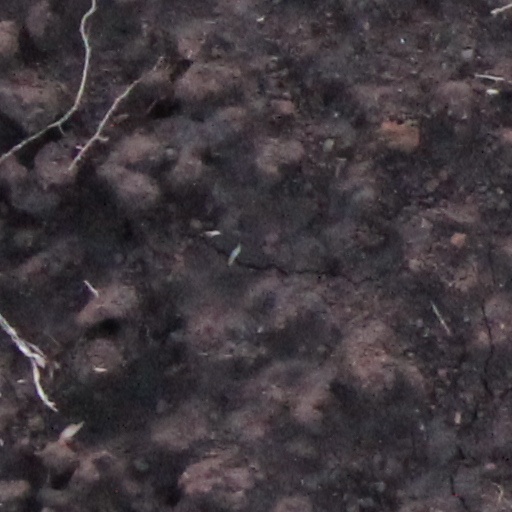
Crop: wheat